Aktion T4

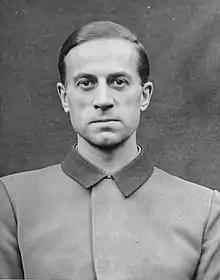
Karl Brandt, Hitler's personal doctor and organiser of

Karl Brandt, doctor to Hitler and Hans Lammers, the head of the Reich Chancellery, testified after the war that Hitler had told them as early as 1933—when the sterilisation law was passed—that he favoured the killing of the incurably ill but recognised that public opinion would not accept this. In 1935, Hitler told the Leader of Reich Doctors, Gerhard Wagner, that the question could not be taken up in peacetime; "Such a problem could be more smoothly and easily carried out in war". He wrote that he intended to "radically solve" the problem of the mental asylums in such an event. began with a "trial" case in late 1938. Hitler instructed Brandt to evaluate a petition sent by two parents for the "mercy killing" of their son who was blind and had physical and developmental disabilities. The child, born near Leipzig and eventually identified as Gerhard Kretschmar, was killed in July 1939. Hitler instructed Brandt to proceed in the same manner in all similar cases.